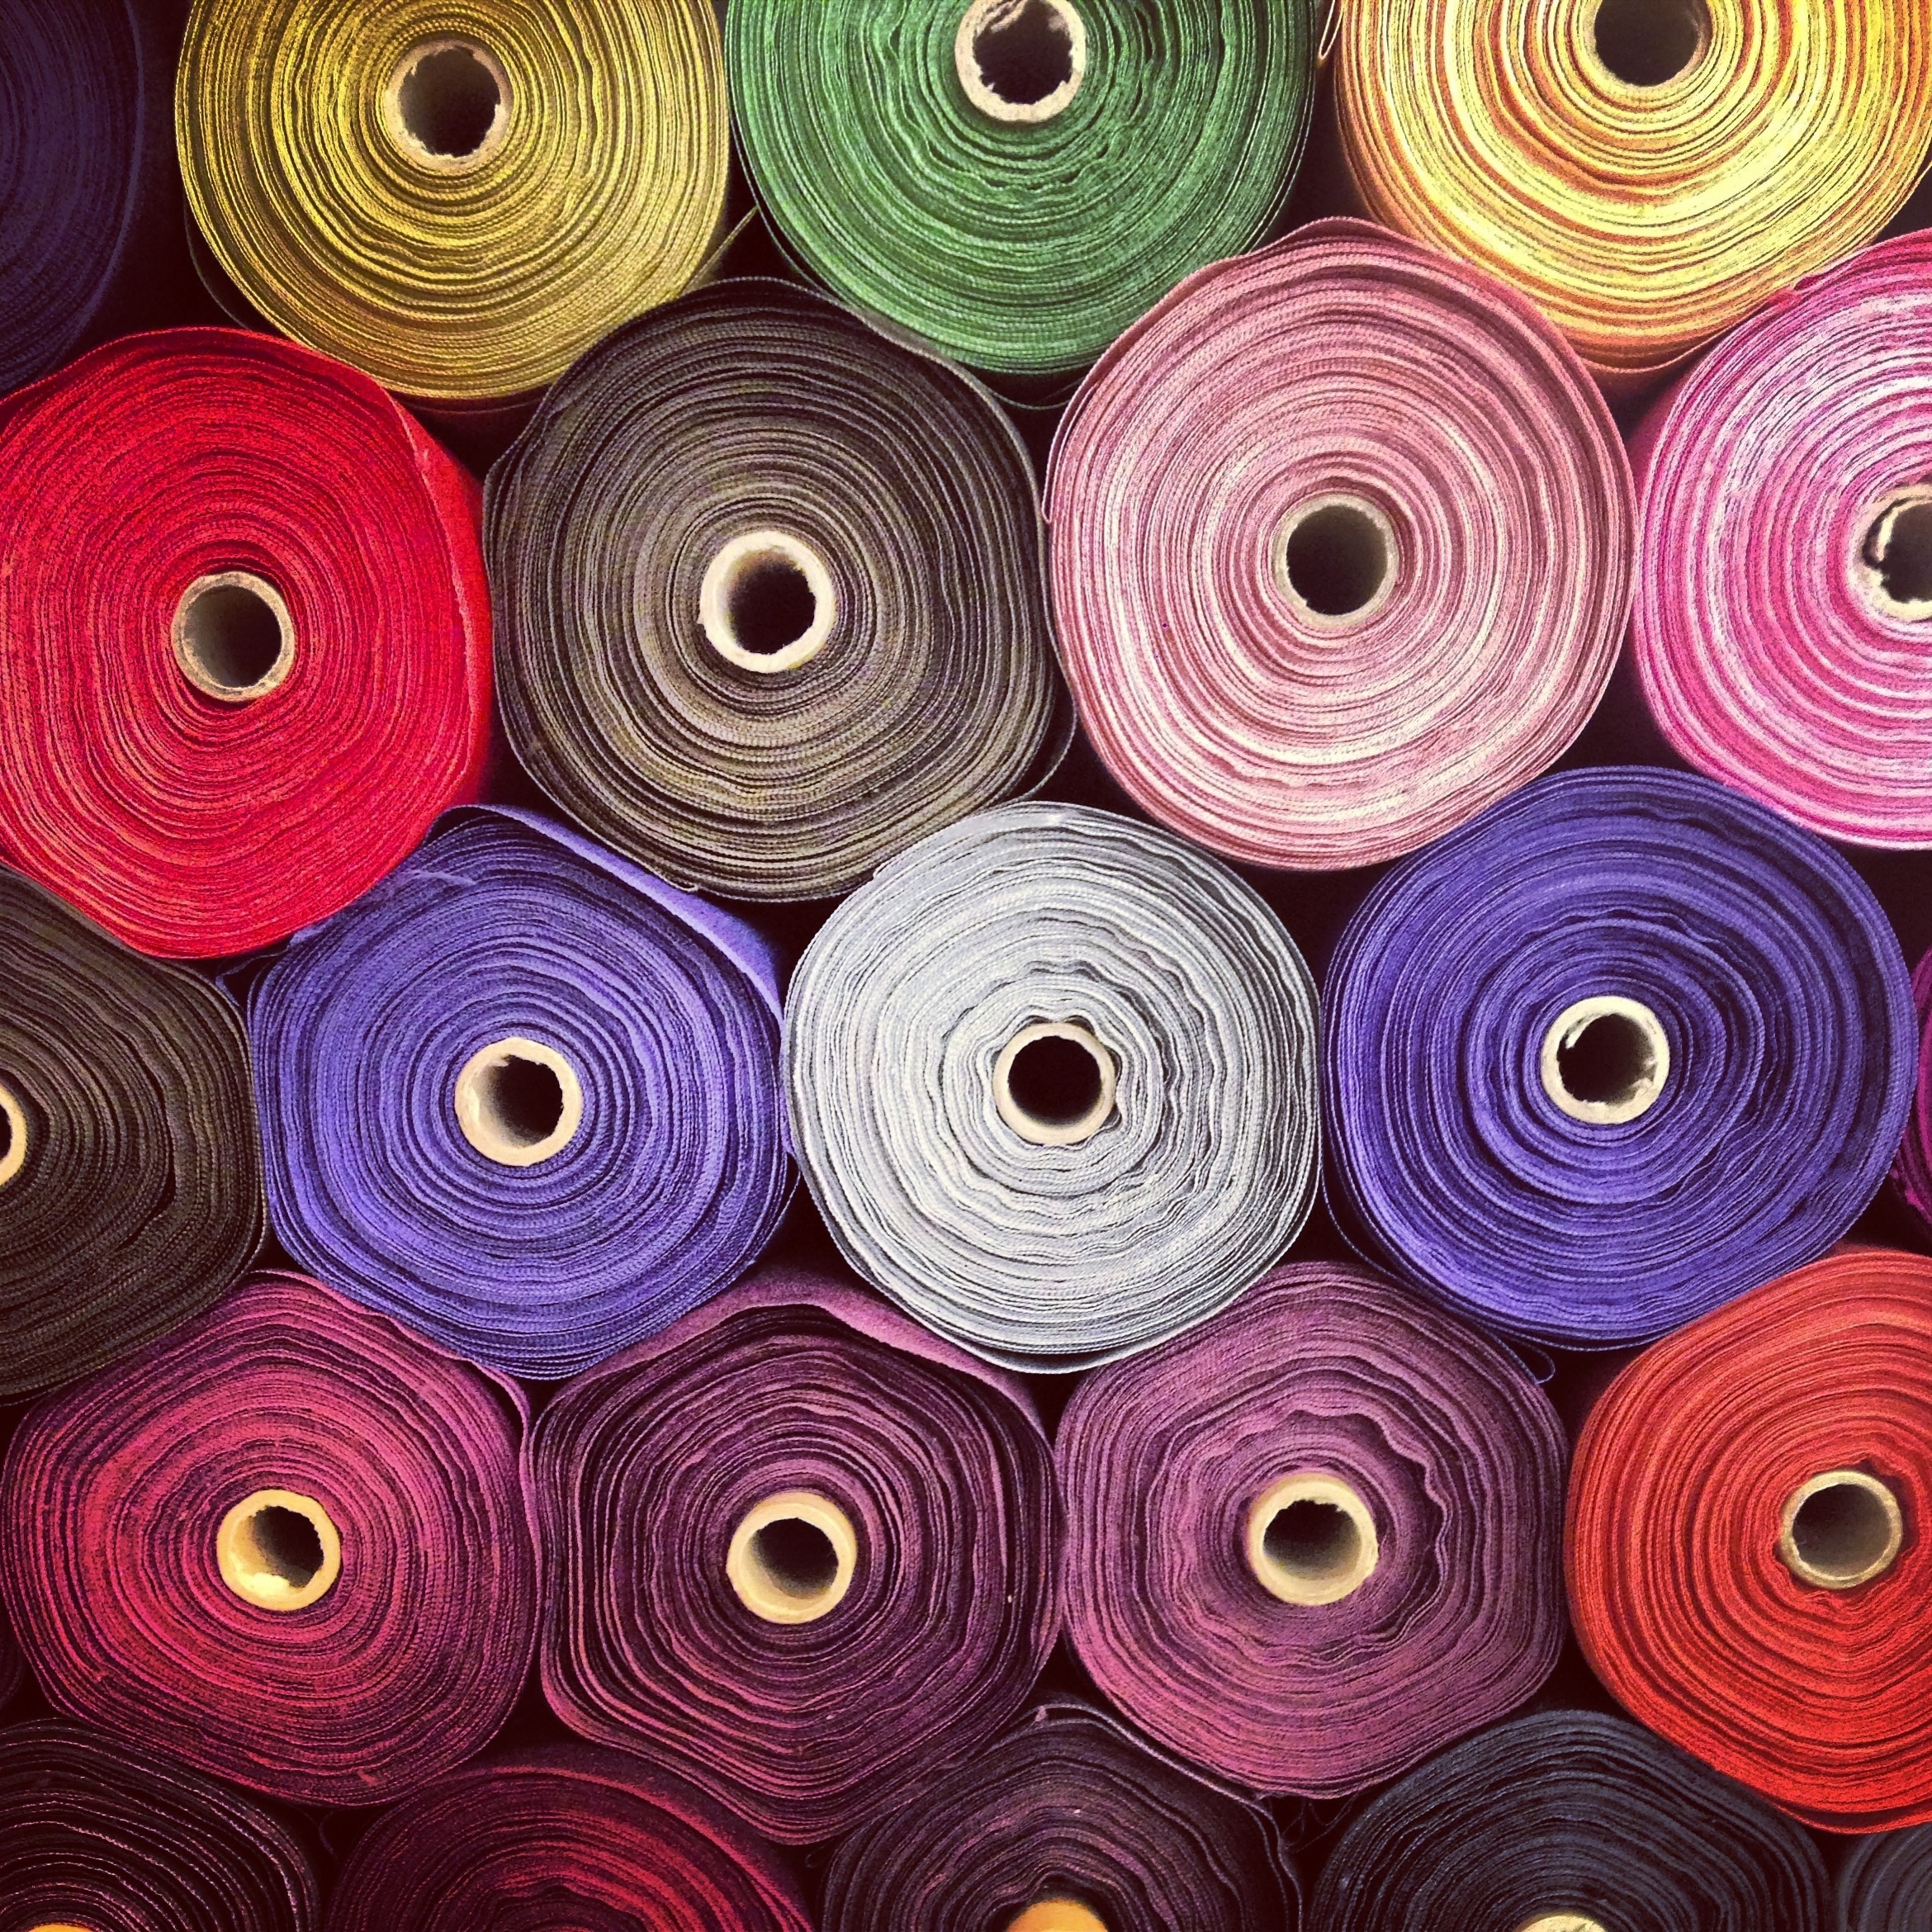
petal, color, colorful, material, circle, fabric, thread, textile, art, colours, rolls, magenta, shape, flooring